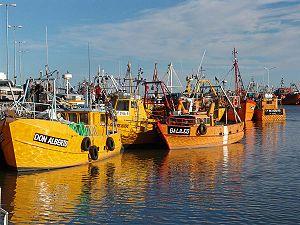
La province de Chubut est une province de l’Argentine, située en Patagonie, entre les 42ᵉ et 46ᵉ parallèles sud.